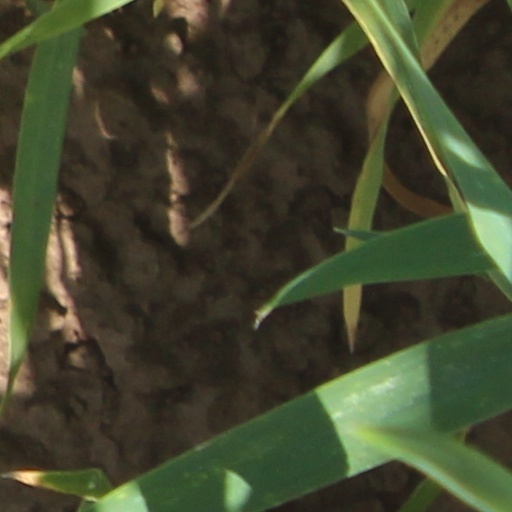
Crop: wheat